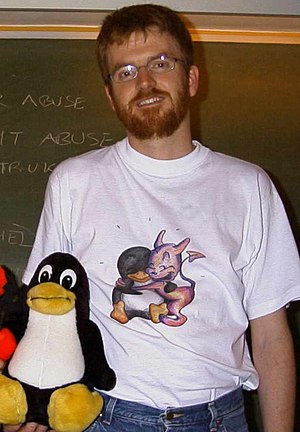
Poul-Henning Kamp
Poul-Henning Kamp er en dansk FreeBSD-udvikler, der blandt andet har stået for implementeringen af den meget udbredte MD5-hashalgoritme og Beerware-licensen. Desuden skribent for fagbladet Ingeniøren hvor han har sin egen blog, Phloggen.